Metaphor

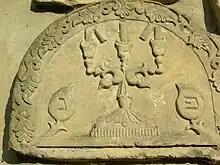
Tombstone of a Jewish woman depicting broken candles, a visual metaphor of the end of life

Some theorists have suggested that metaphors are not merely stylistic, but are also cognitively important. In "Metaphors We Live By" (1980), George Lakoff and Mark Johnson argue that metaphors are pervasive in everyday life, not only in language but also in thought and action. A common definition of metaphor presents it as a comparison that shows how two things, which are not alike in most ways, are similar in another important way. In this context, metaphors contribute to the creation of multiple meanings within polysemic complexes across different languages. Furthermore, Lakoff and Johnson explain that a metaphor is essentially the understanding and experiencing of one kind of thing in terms of another, which they refer to as a "conduit metaphor". According to this view, a speaker can put ideas or objects into containers and then send them along a conduit to a listener, who removes the object from the container to make meaning of it. Thus, communication is conceptualized as something that ideas flow into, with the container being separate from the ideas themselves. Lakoff and Johnson provide several examples of daily metaphors in use, including "argument is war" and "time is money". These metaphors occur widely in various contexts to express personal meanings. In addition, the authors suggest that communication can be viewed as a machine: "Communication is not what one does with the machine, but is the machine itself."